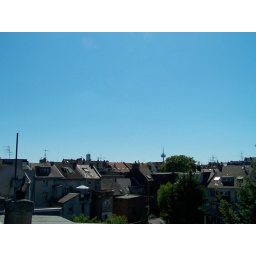
Nothing but blue sky over Cologne!